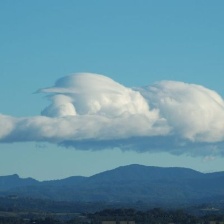
Cloud type: Cumulus